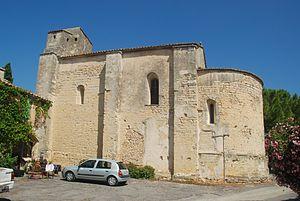
France - Gard - Église de Saint-Étienne d'Escattes
Cet article recense les monuments historiques du Gard, en France.
Souvignargues est une commune française située dans le département du Gard, en région Occitanie, dans le canton de Sommières près de Nîmes.
L'église de Saint-Étienne d'Escattes est une église romane située à Souvignargues dans le département français du Gard et la région Occitanie.